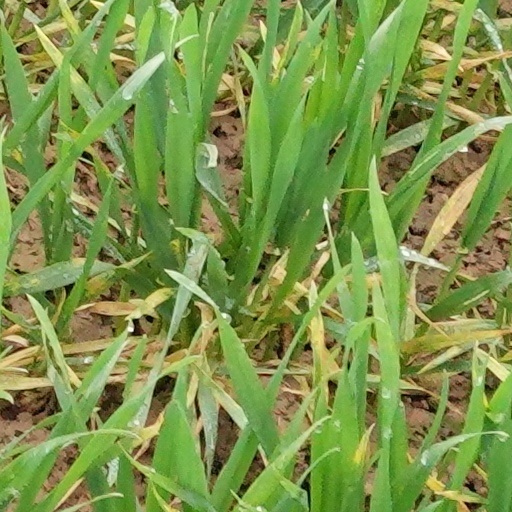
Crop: wheat